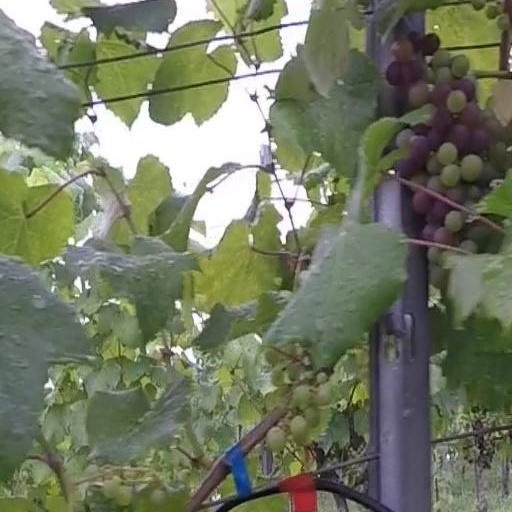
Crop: grape